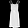
Label: Dress